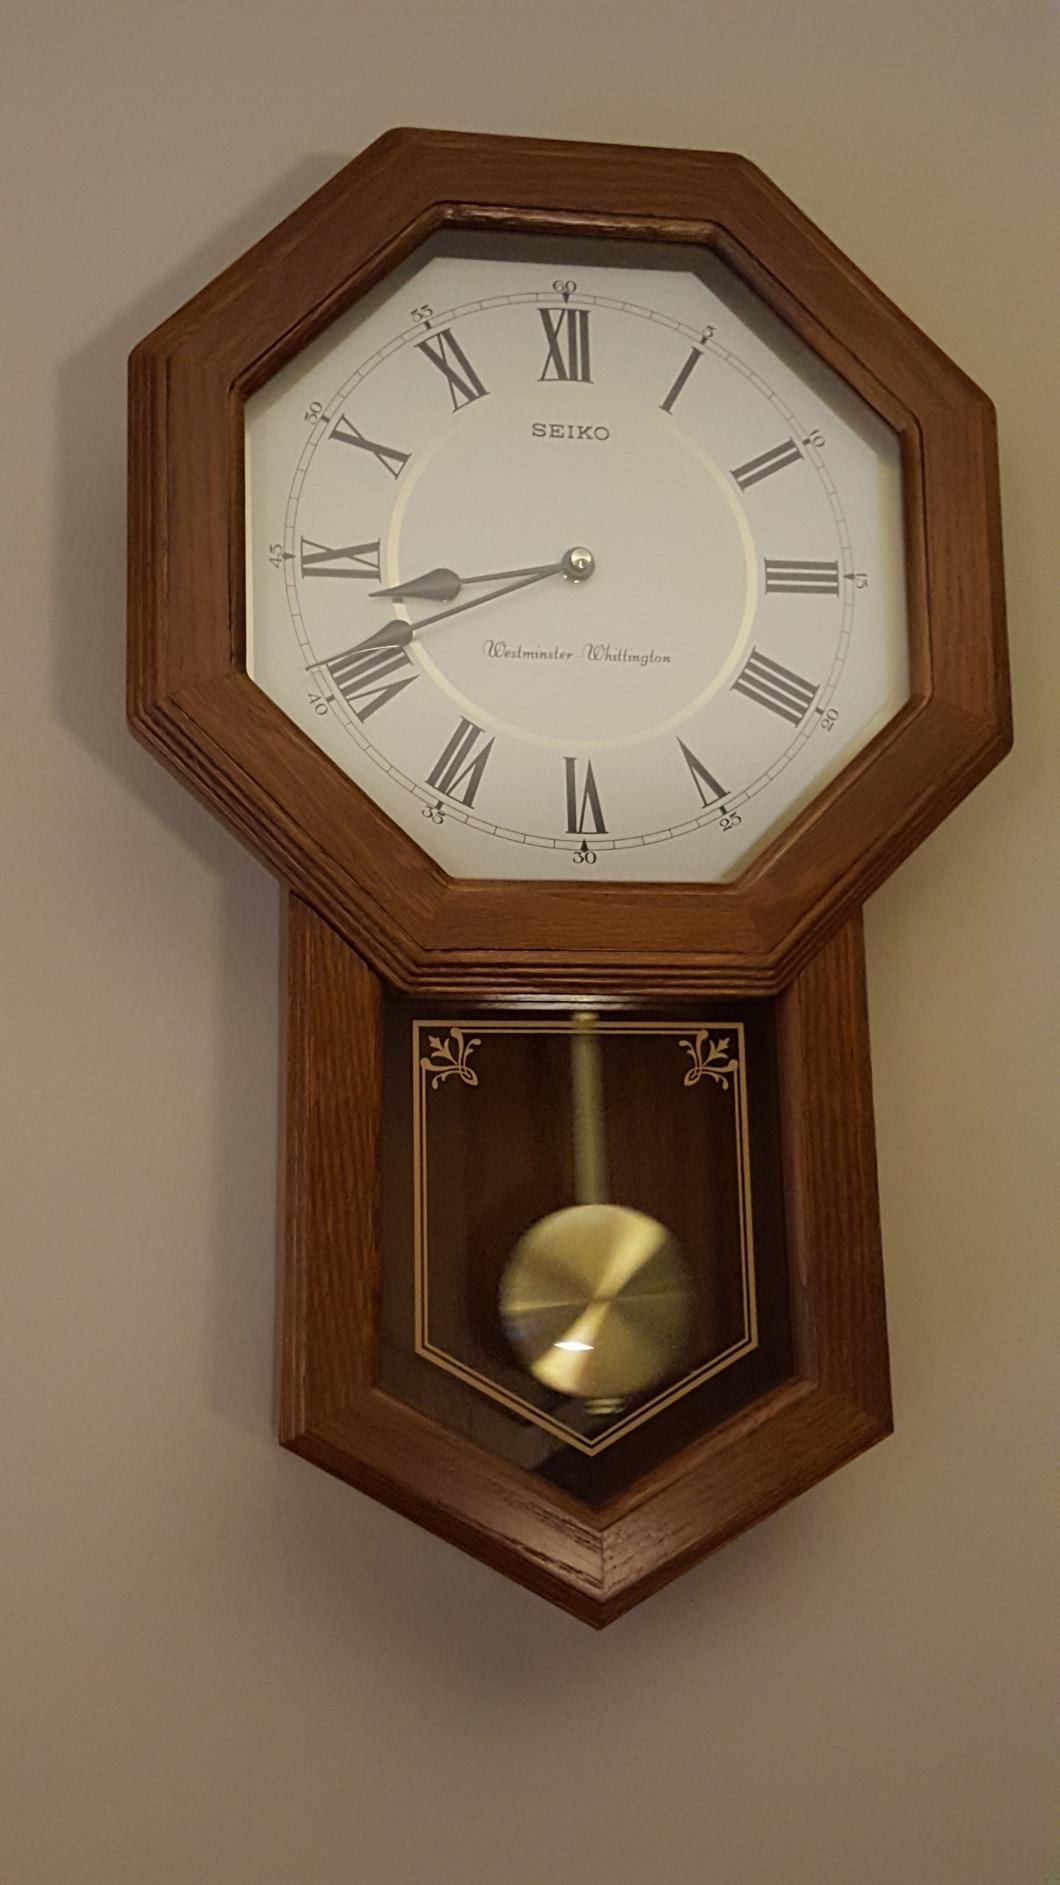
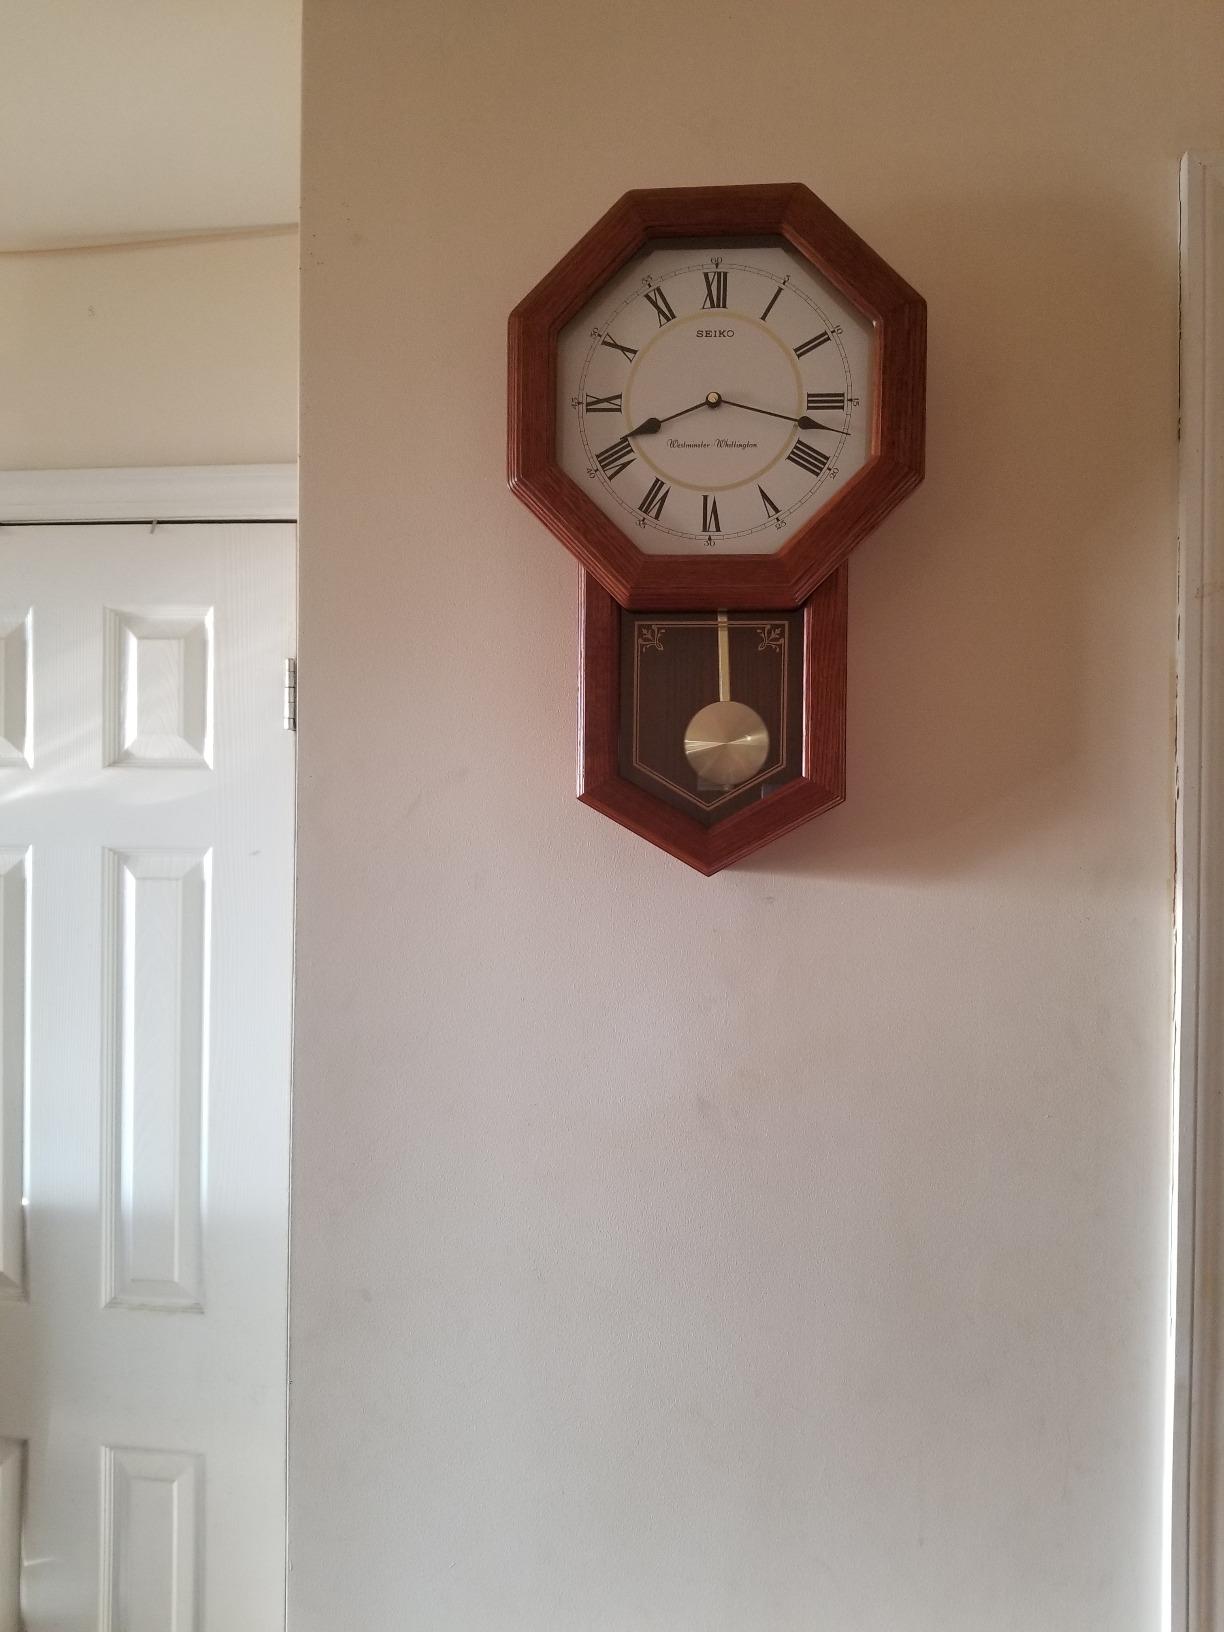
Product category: clock
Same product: yes